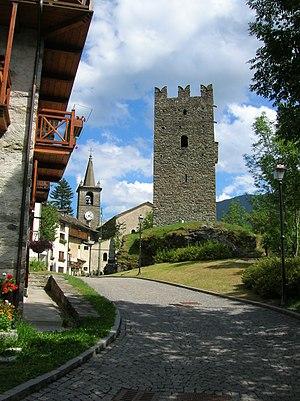
Champorcher est une commune italienne alpine de la région Vallée d'Aoste.
Le château de Champorcher, connu également comme tour des seigneurs de Bard ou comme tour de Champorcher, est un château valdôtain. Il se situe au chef-lieu de Champorcher.